Basketball Wives LA season 3

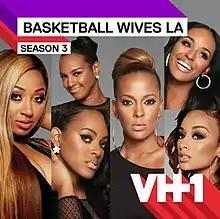
Cover used by ITunes Store. Clockwise from far left: Brittish Williams, Jackie Christie, Sundy Carter (full length), Brandi Maxiell, Draya Michele, Malaysia Pargo.

The third season of the reality television series "Basketball Wives LA" aired on VH1 from February 17, 2014 until April 28, 2014. It follows the lives of a group of women who have all been somehow romantically linked to professional basketball players.